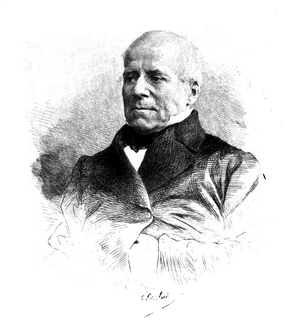
La famille Dunoyer de Segonzac est une famille subsistante de la noblesse française, d'extraction 1558, originaire du Quercy.